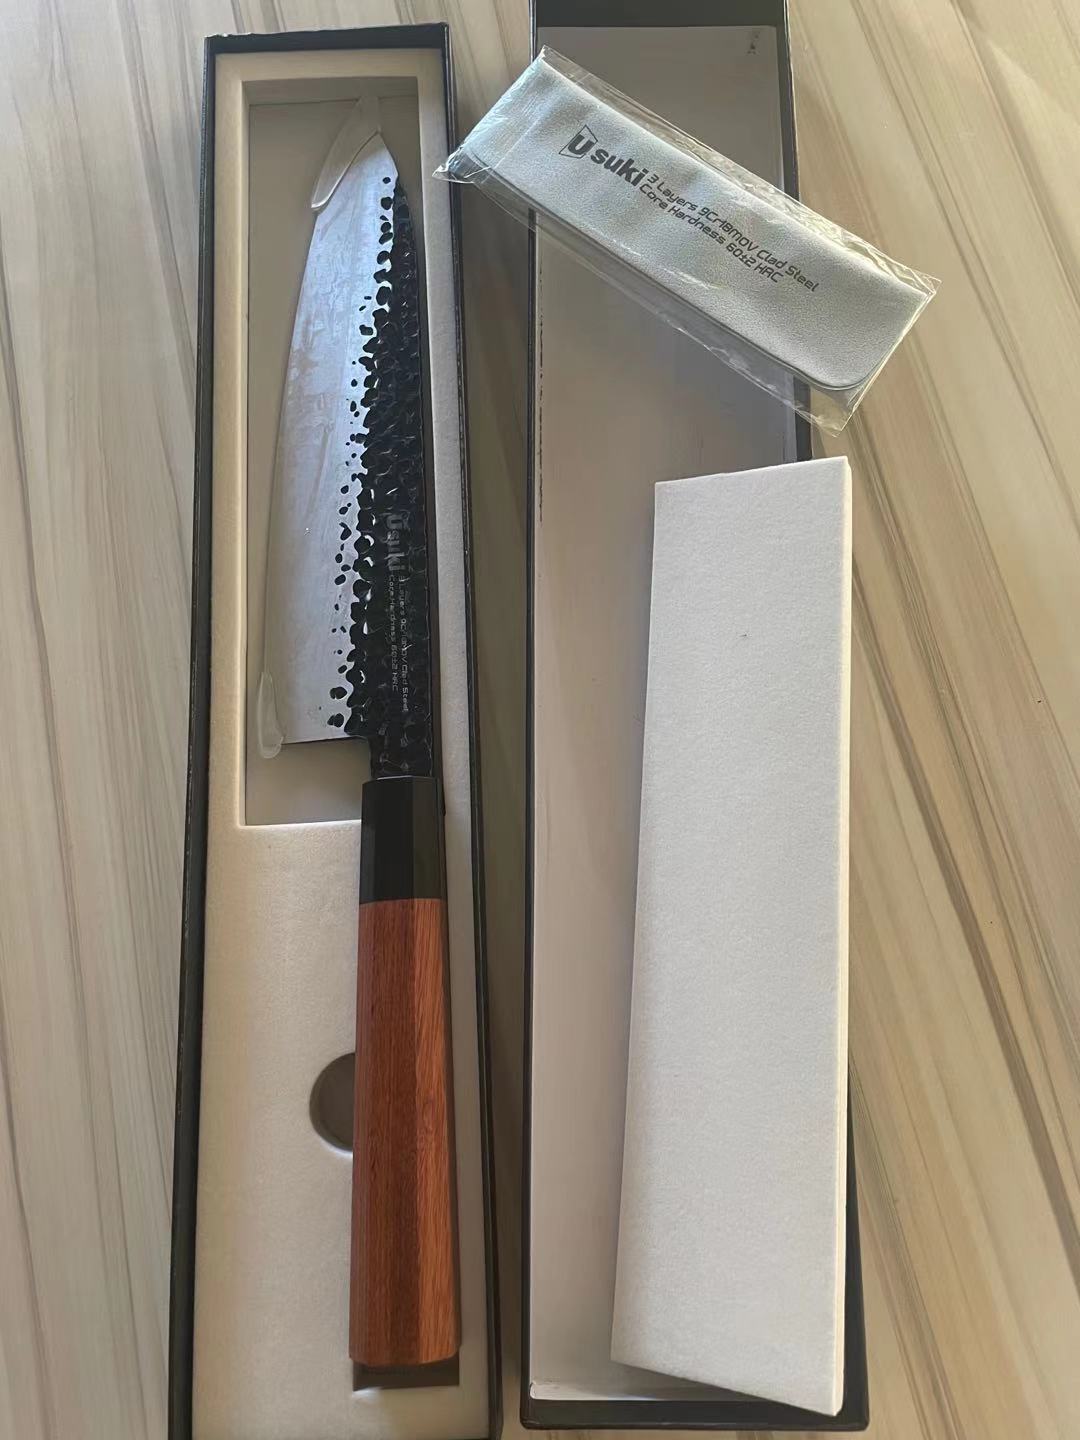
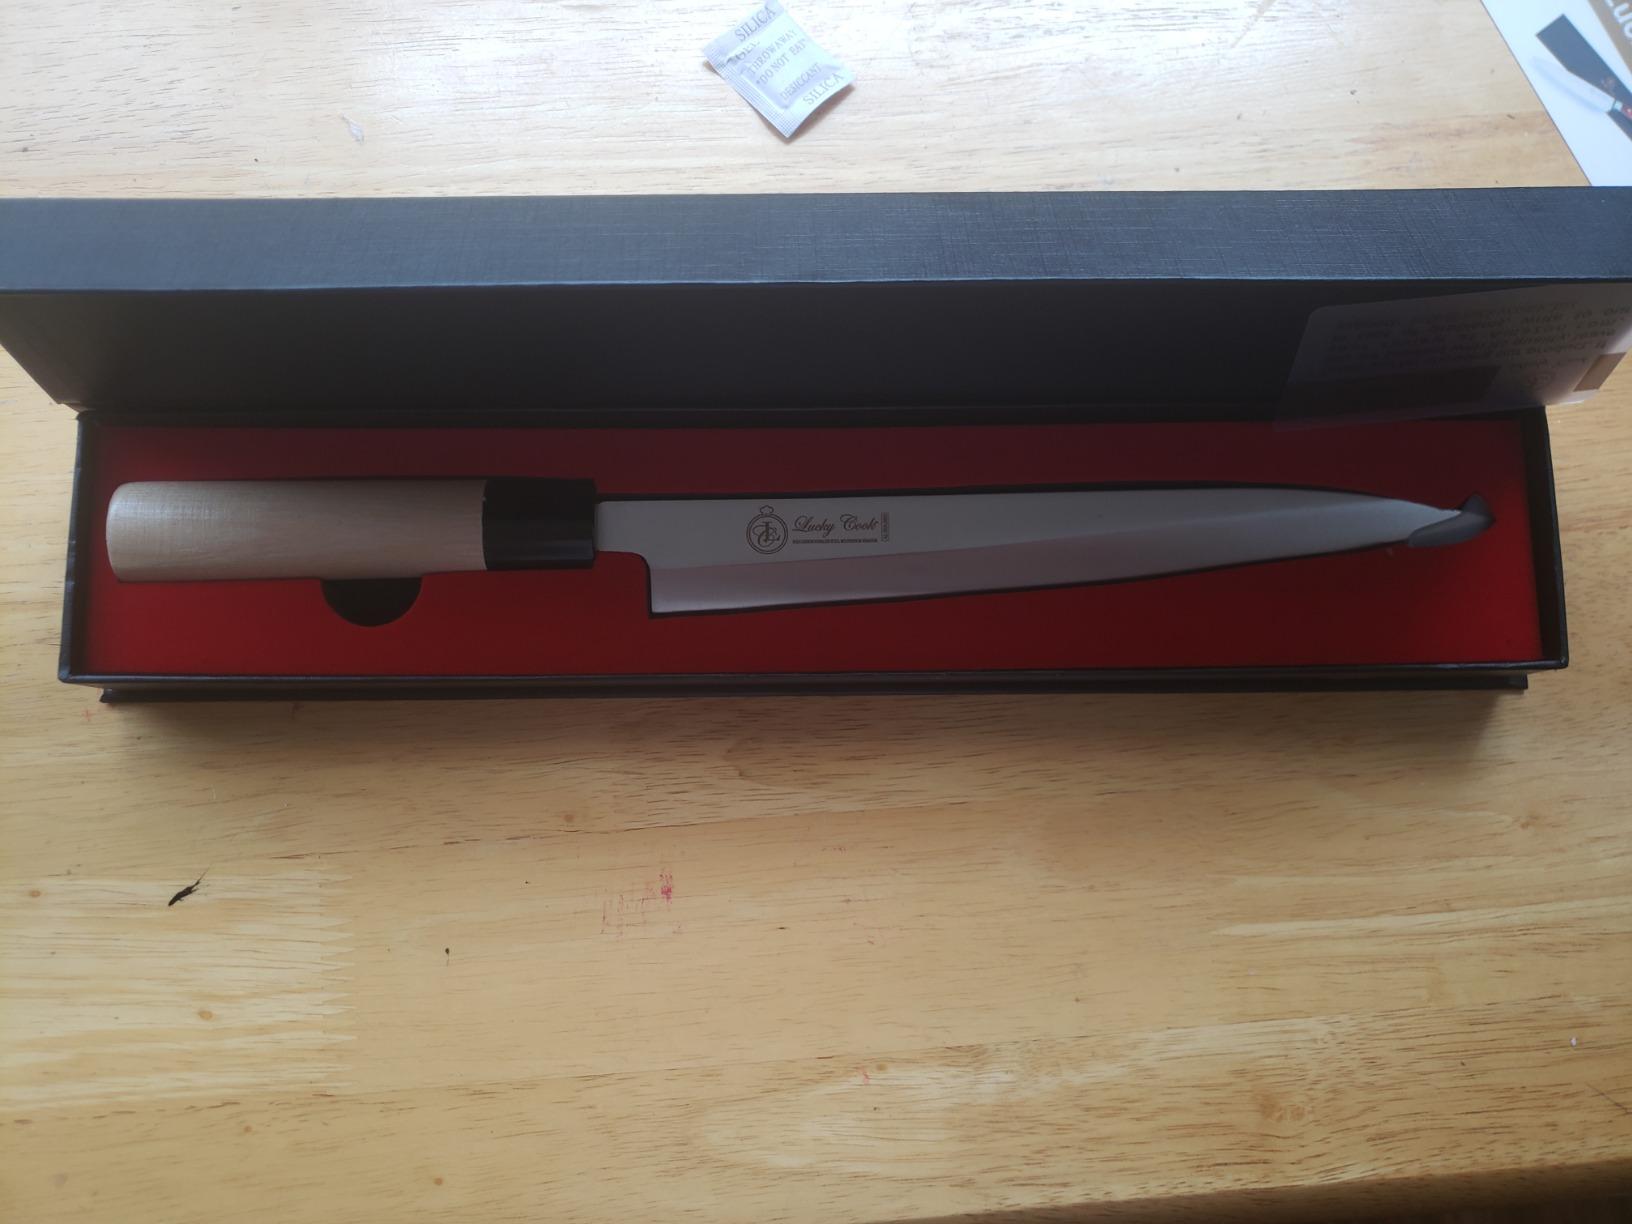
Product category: items_knife
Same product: no